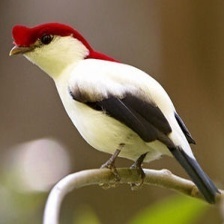
Species: ARARIPE MANAKIN
Scientific name: ANTILOPHIA BOKERMANNI